John C. Daniel

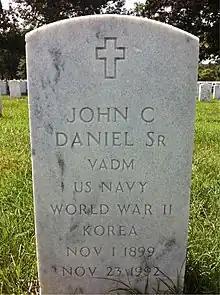
Grave at Arlington National Cemetery

Vice admiral John Cheshire Daniel (1 November 189923 November 1992) was a United States Navy officer who served in World War II and the Korean War.